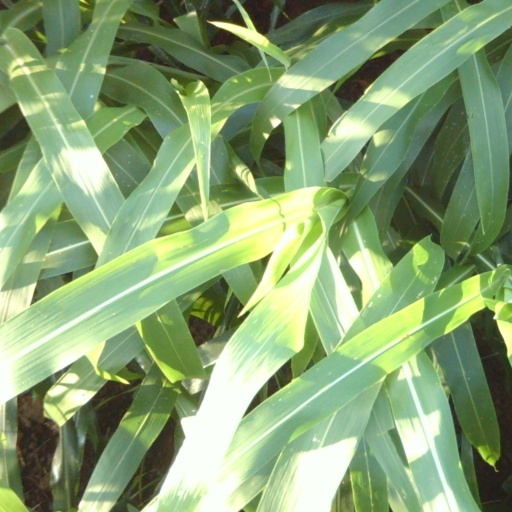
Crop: sorghum